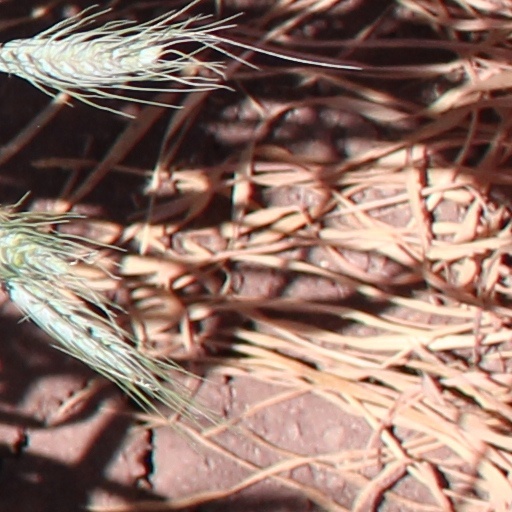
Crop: wheat